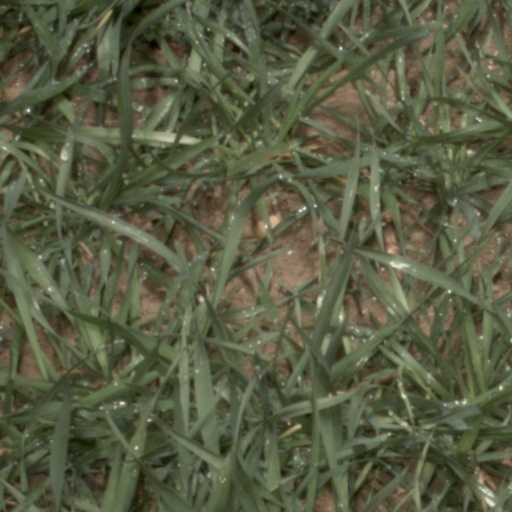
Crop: wheat